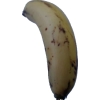
Label: banana